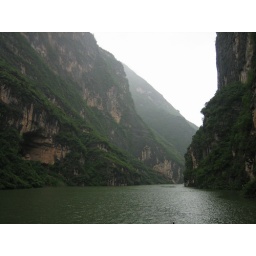
A tributary river to the Yangtze ... green water, splendid nature and monkeys in the forests.